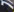
Number: 7